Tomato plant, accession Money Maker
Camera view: tilt-top (135 deg); turntable rotation: 90 degrees
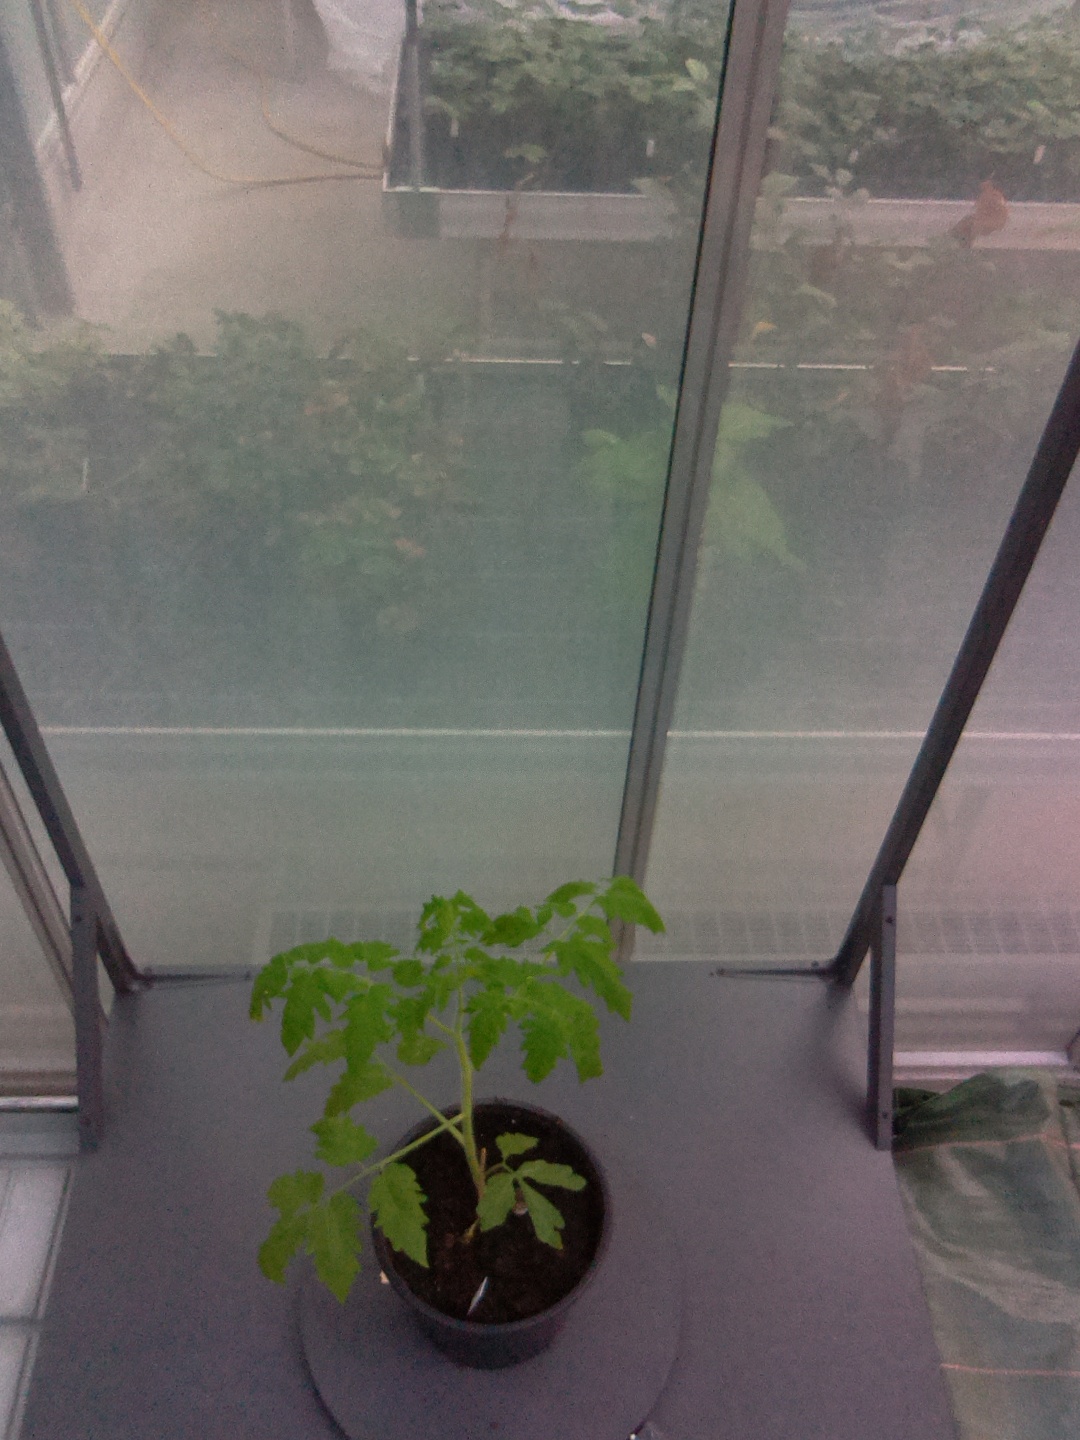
BBCH growth stage 13: 6 of true leaves visible